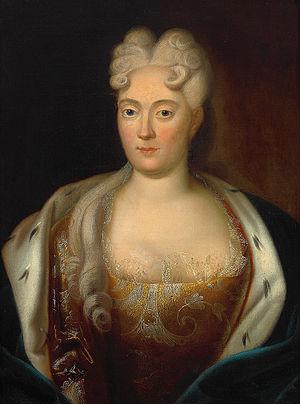
Franziska Sibylla Augusta. Polski: Żona Sybilla Augusta. 日本語: ジビーレ・フォン・ザクセン＝ラウエンブルク. Español: Sibylle Augusta de Sajonia-Lauenburg. 中文: 路德维希·威廉的妻子弗朗西丝卡·西比拉·奥古斯塔。. Magyar: Franciska Szibilla Auguszta szász-lauenburgi hercegnő.
Louis-Guillaume de Bade-Bade, dit Louis le Turc par ses proches pour avoir victorieusement combattu les Turcs ou Louis le Rouge par les Ottomans à cause du gilet rouge visible de loin de l'uniforme qu'il revêtait sur les champs de batailles, né le 8 avril 1655 à Paris, et mort le 4 janvier 1707 à Rastatt, fut margrave de Bade-Bade de 1677 à 1707.
Françoise Sibylle Auguste de Saxe-Lauenbourg née le 21 janvier 1675 à Ratzeburg, morte à l'âge de 58 ans le 10 juillet 1733 à Rastatt. Veuve, elle fut régente pour son fils et administra le Margraviat pendant vingt ans.